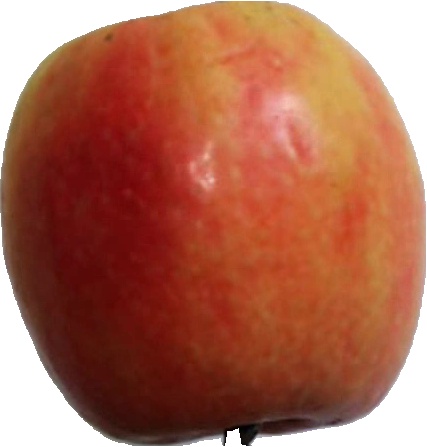
Label: apple_pink_lady_1